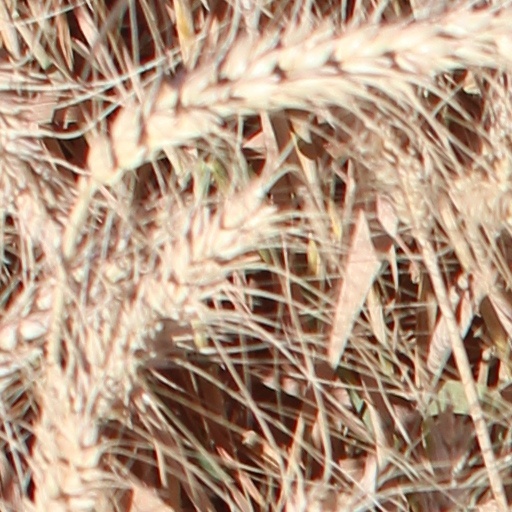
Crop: wheat